Cubzac-les-Ponts

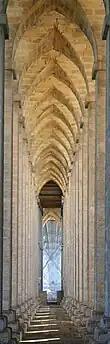
Stone arches reminiscent of a Gothic cathedral.

When the suspension bridge fell in 1869, the idea of a new bridge was discussed at length. The initial project dates from 1875, which proposed that the new bridge had accompanying rail tracks, and that it be built on the remaining foundations of the suspension bridge, using scaffolding. Actually, given the height of the bridge and the river's depth and current, scaffolding is almost technically impossible to implement. In the final project from 1878, a jetting alternative was offered, despite very few companies mastering the technique at the time. The problem of fitting rail tracks, which was later abandoned, delayed the project.